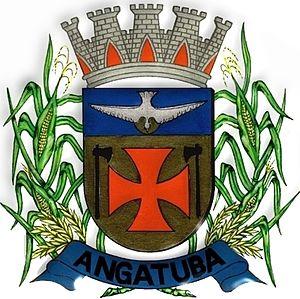
Angatuba est une ville brésilienne de l'État de São Paulo. Sa population était de 22 211 habitants en 2010.